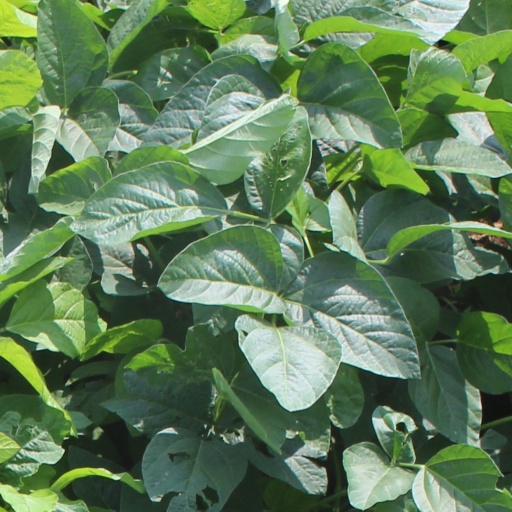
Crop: soybean